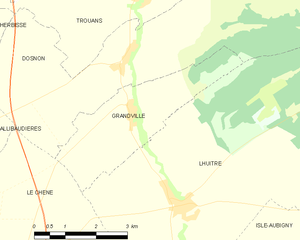
Carte des communes françaises: Grandville